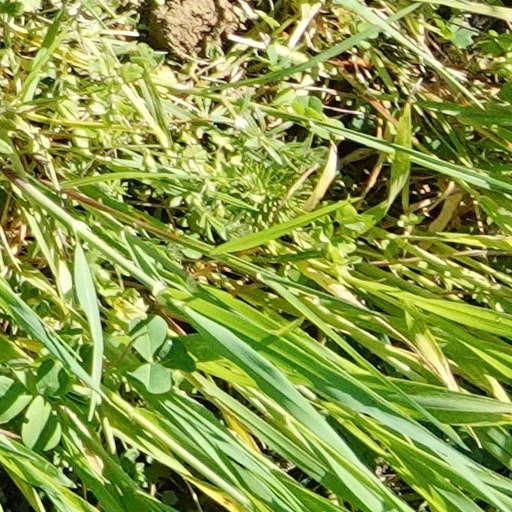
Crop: wheat